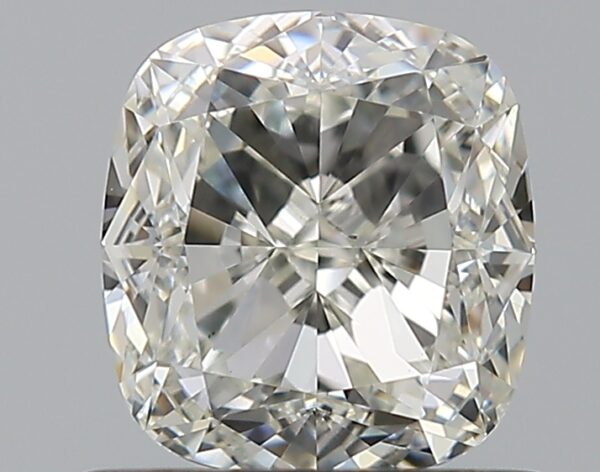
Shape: cushion
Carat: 1.01
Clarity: VS2
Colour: J
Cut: EX
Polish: EX
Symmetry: EX
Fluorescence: F
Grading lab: GIA
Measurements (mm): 5.83 x 5.39 x 3.6